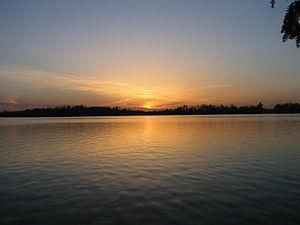
Le Grand Lac Rideau est un lac situé dans la Province de l'Ontario au Canada. Le lac est à 72 kilomètres au sud ouest de la ville d'Ottawa, la capitale du Canada. Il mesure 32 kilomètres de long et 6 kilomètres de large.
Le Rallye de Rideau Lakes 1974, disputé du 16 au 20 octobre 1974, est la dix-huitième manche du championnat du monde des rallyes courue depuis 1973 et la cinquième manche du championnat 1974.